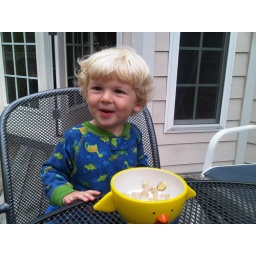
Cereal in my chicken bowl